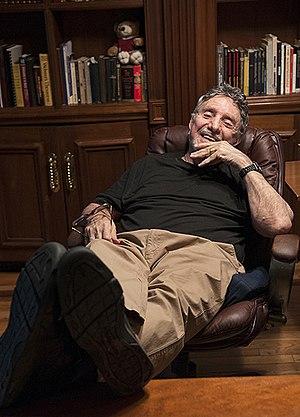
William Peter Blatty, né le 7 janvier 1928 à New York et mort le 12 janvier 2017 à Bethesda, est un écrivain, scénariste et réalisateur américain d'origine libanaise.